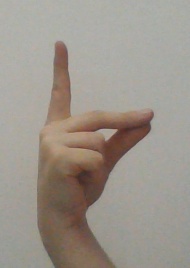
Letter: ta